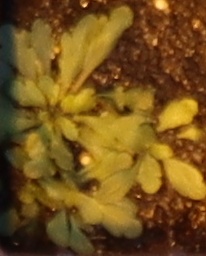
Label: Horseweed